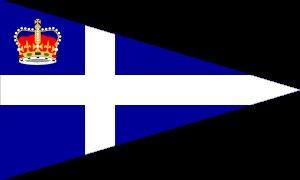
Le monocoque Dame Pattie a été le challenger australien de la Coupe de l'America en 1967, de déroulant à Newport. Il a affronté le defender américain, sans succès, le Intrepid du New York Yacht Club dessiné par Olin Stephens et barré par Emil Mosbacher Jr..
Le monocoque Gretel II a été le challenger australien de la Coupe de l'America en 1970 se déroulant à Newport. Il a affronté le defender américain, sans succès, l'Intrepid du New York Yacht Club dessiné par Olin Stephens et barré par Bill Ficker qui avait déjà gagné la compétition en 1967 contre le challenger australien Dame Pattie.
Le monocoque Gretel a été le challenger australien de la Coupe de l'America en 1962 se déroulant à Newport. Il a affronté le defender américain, sans succès, le Weatherly du New York Yacht Club dessiné par Philip Rhodes et barré par Arthur Knapp.